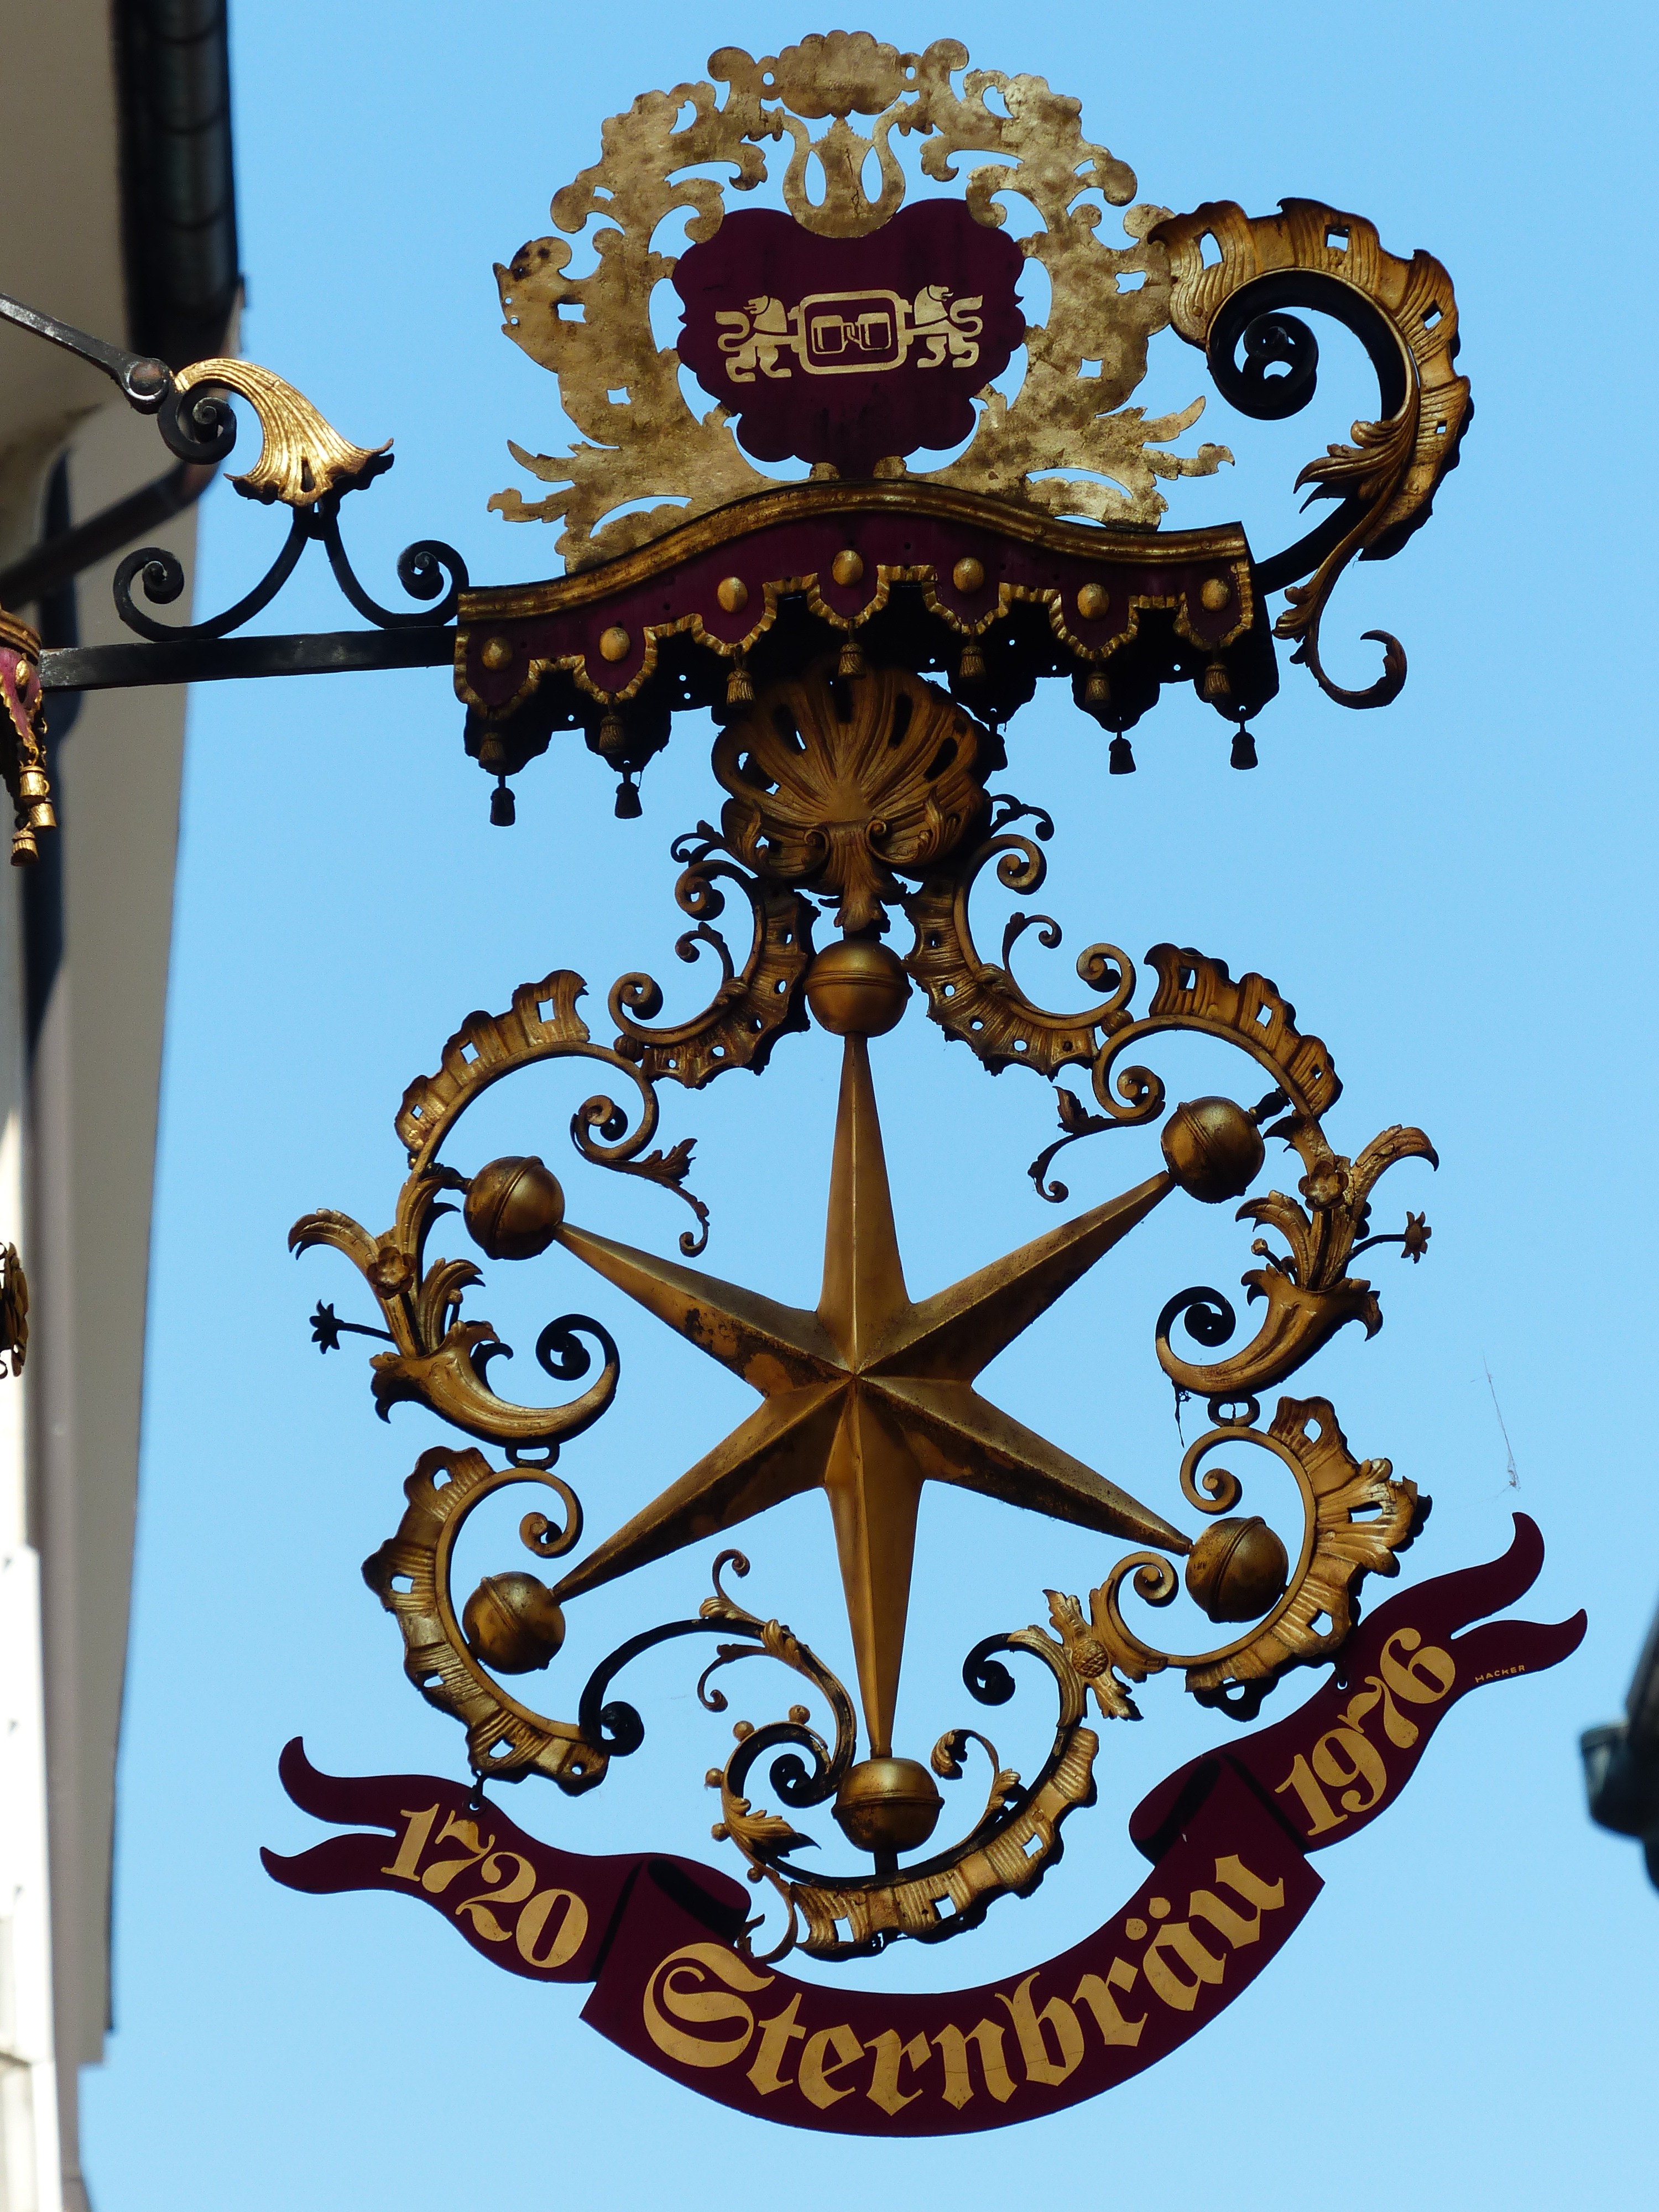
advertising, symbol, lighting, illustration, shield, inn, brewery, art forging work, advertising sign, nasal shield